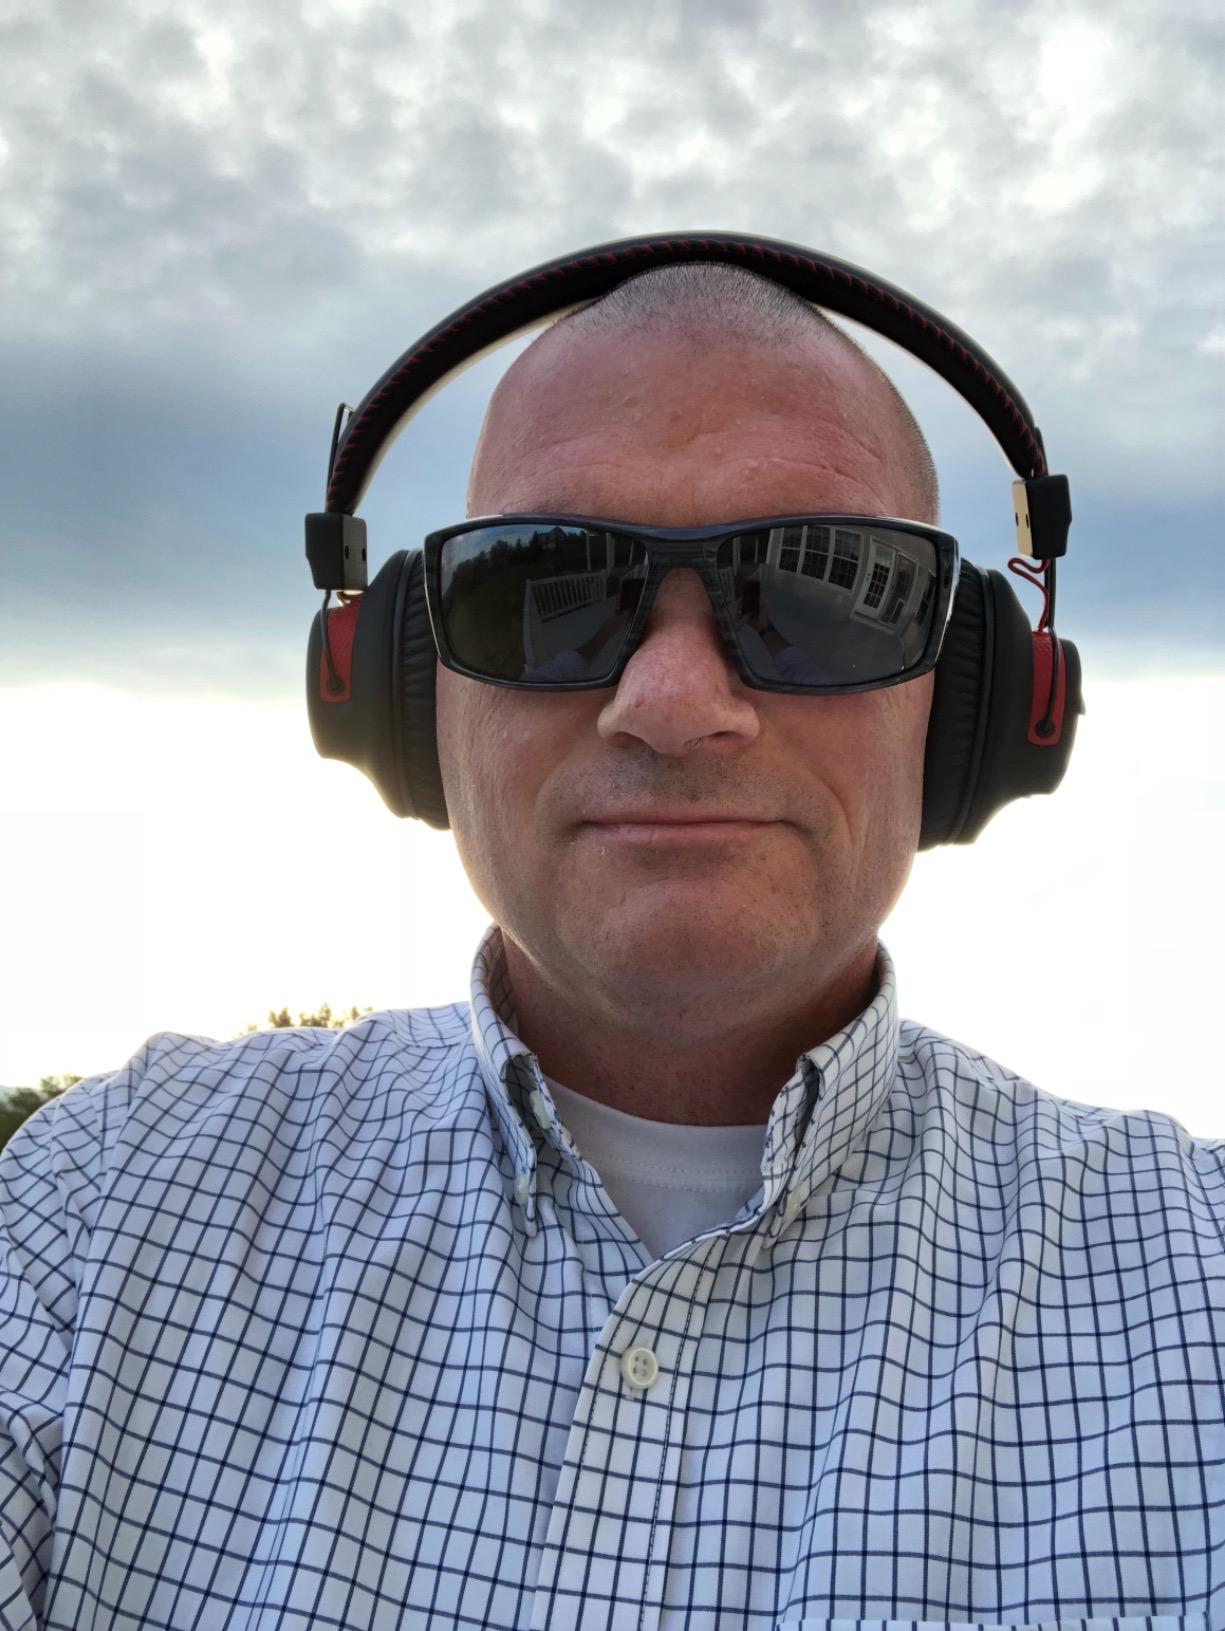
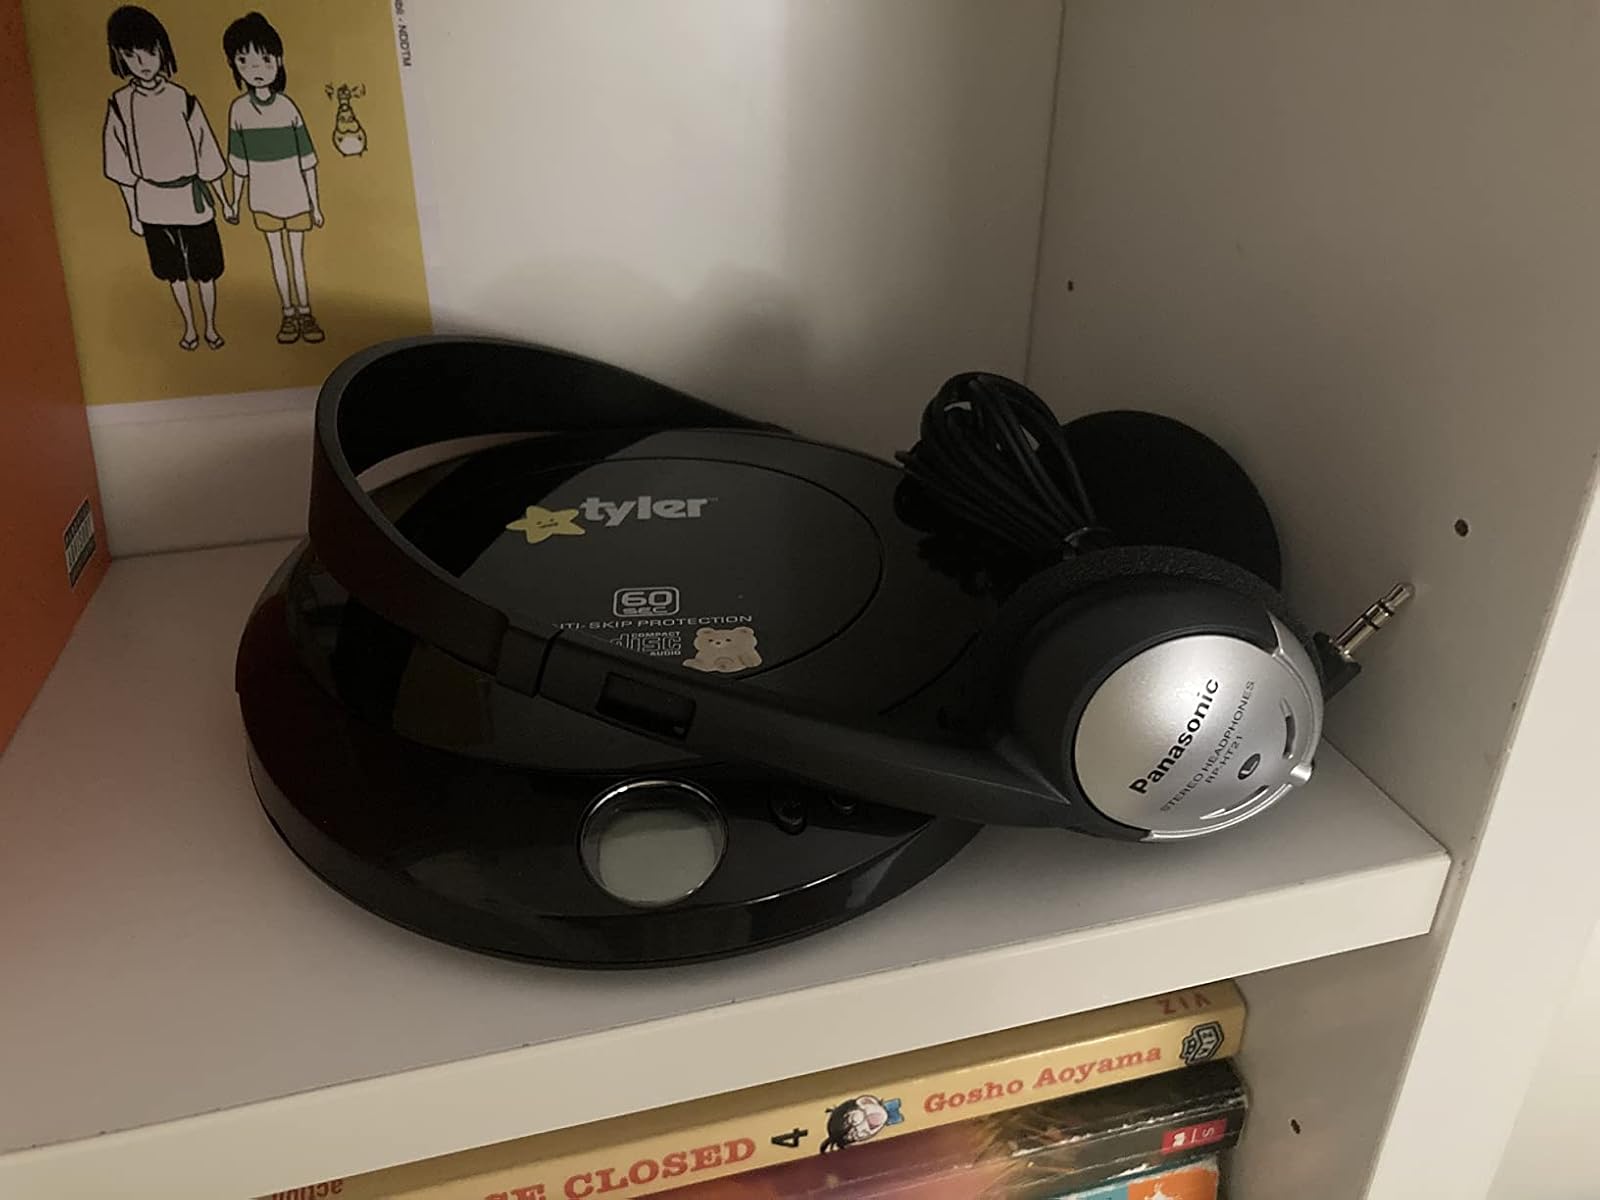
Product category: headphones
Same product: no